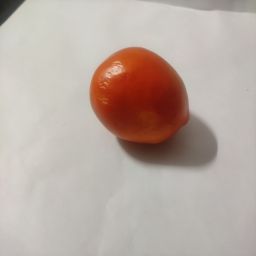
Crop: Tomato
Quality: Ripe